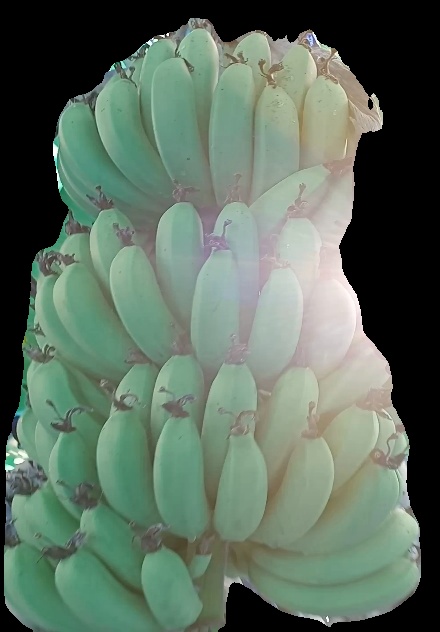
Variety: pachbale
Grade: grade1